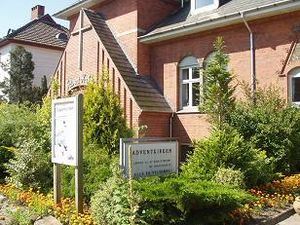
Odense Adventkirke
Odense Adventkirke i 2005
Odense, udvendig
Adventkirken i Odense er indrettet i en ombygget villa på Hunderupvej i Hunderup-kvarteret i Odense, som blev ombygget til kirke i 1950'erne.